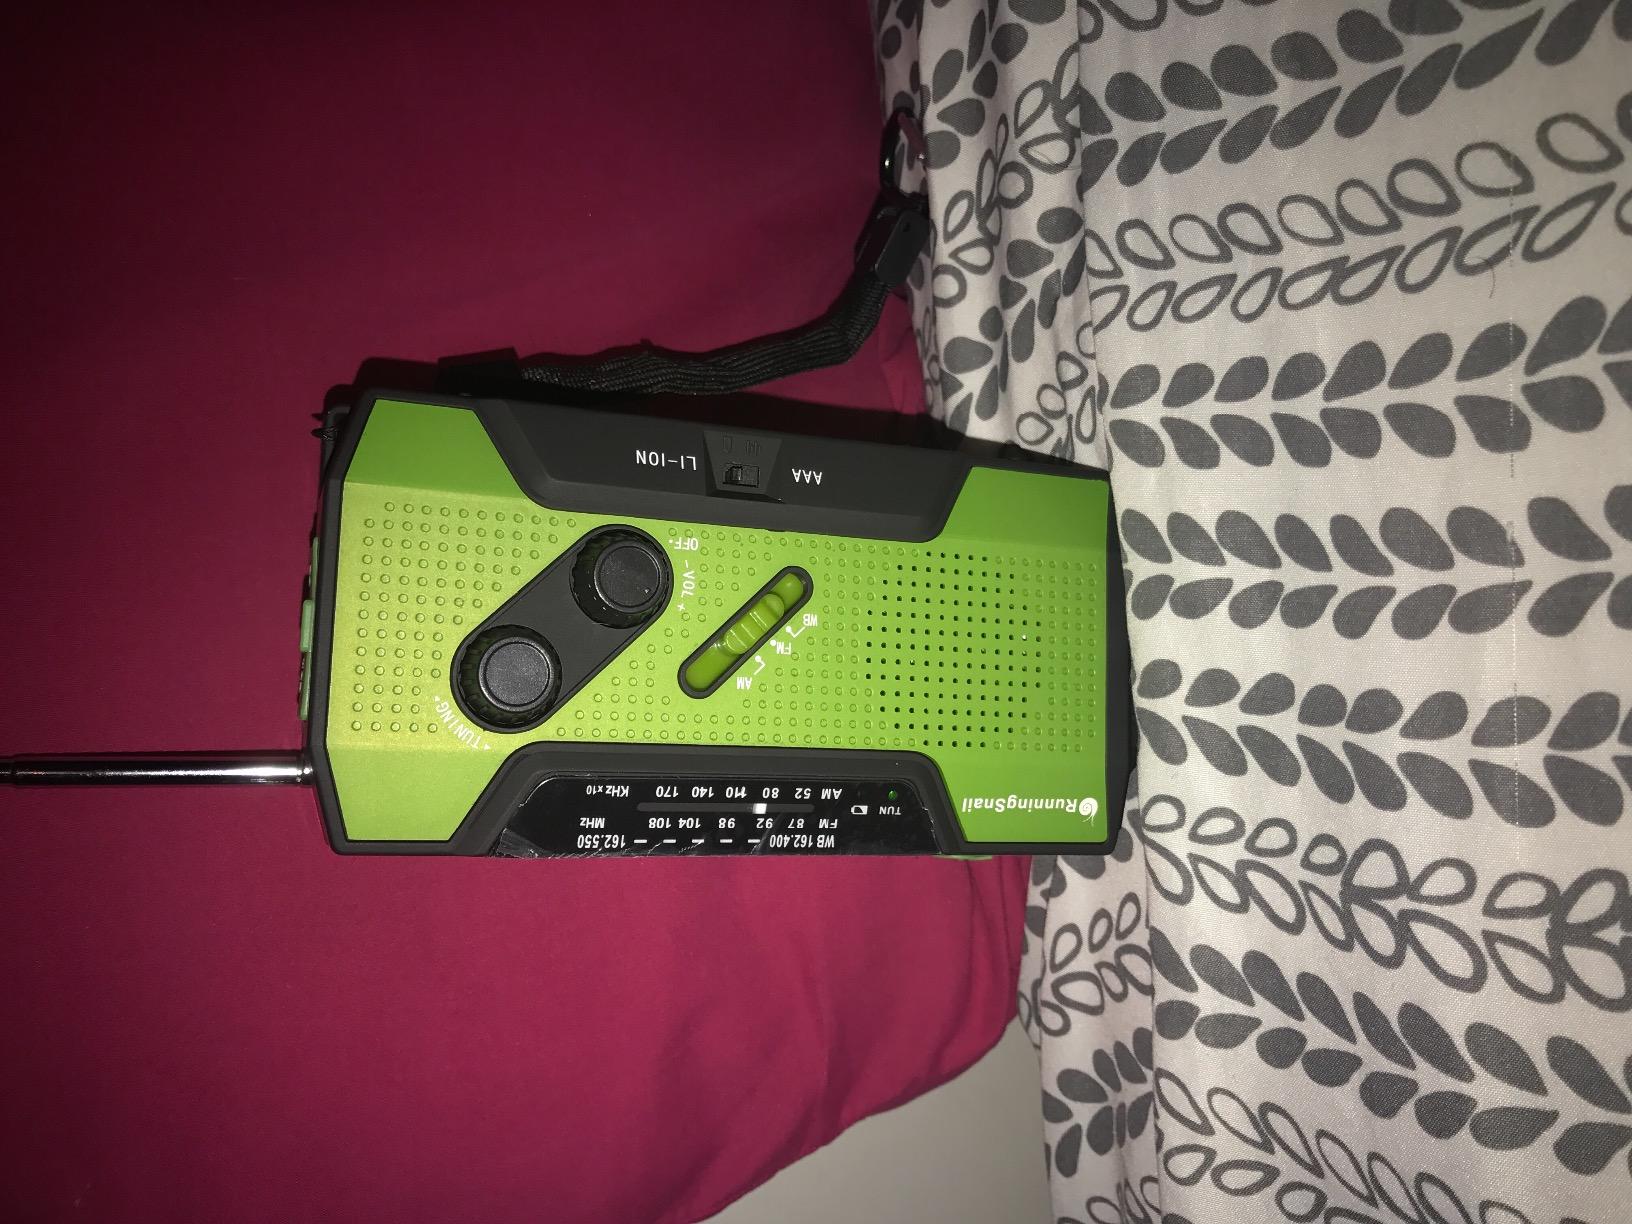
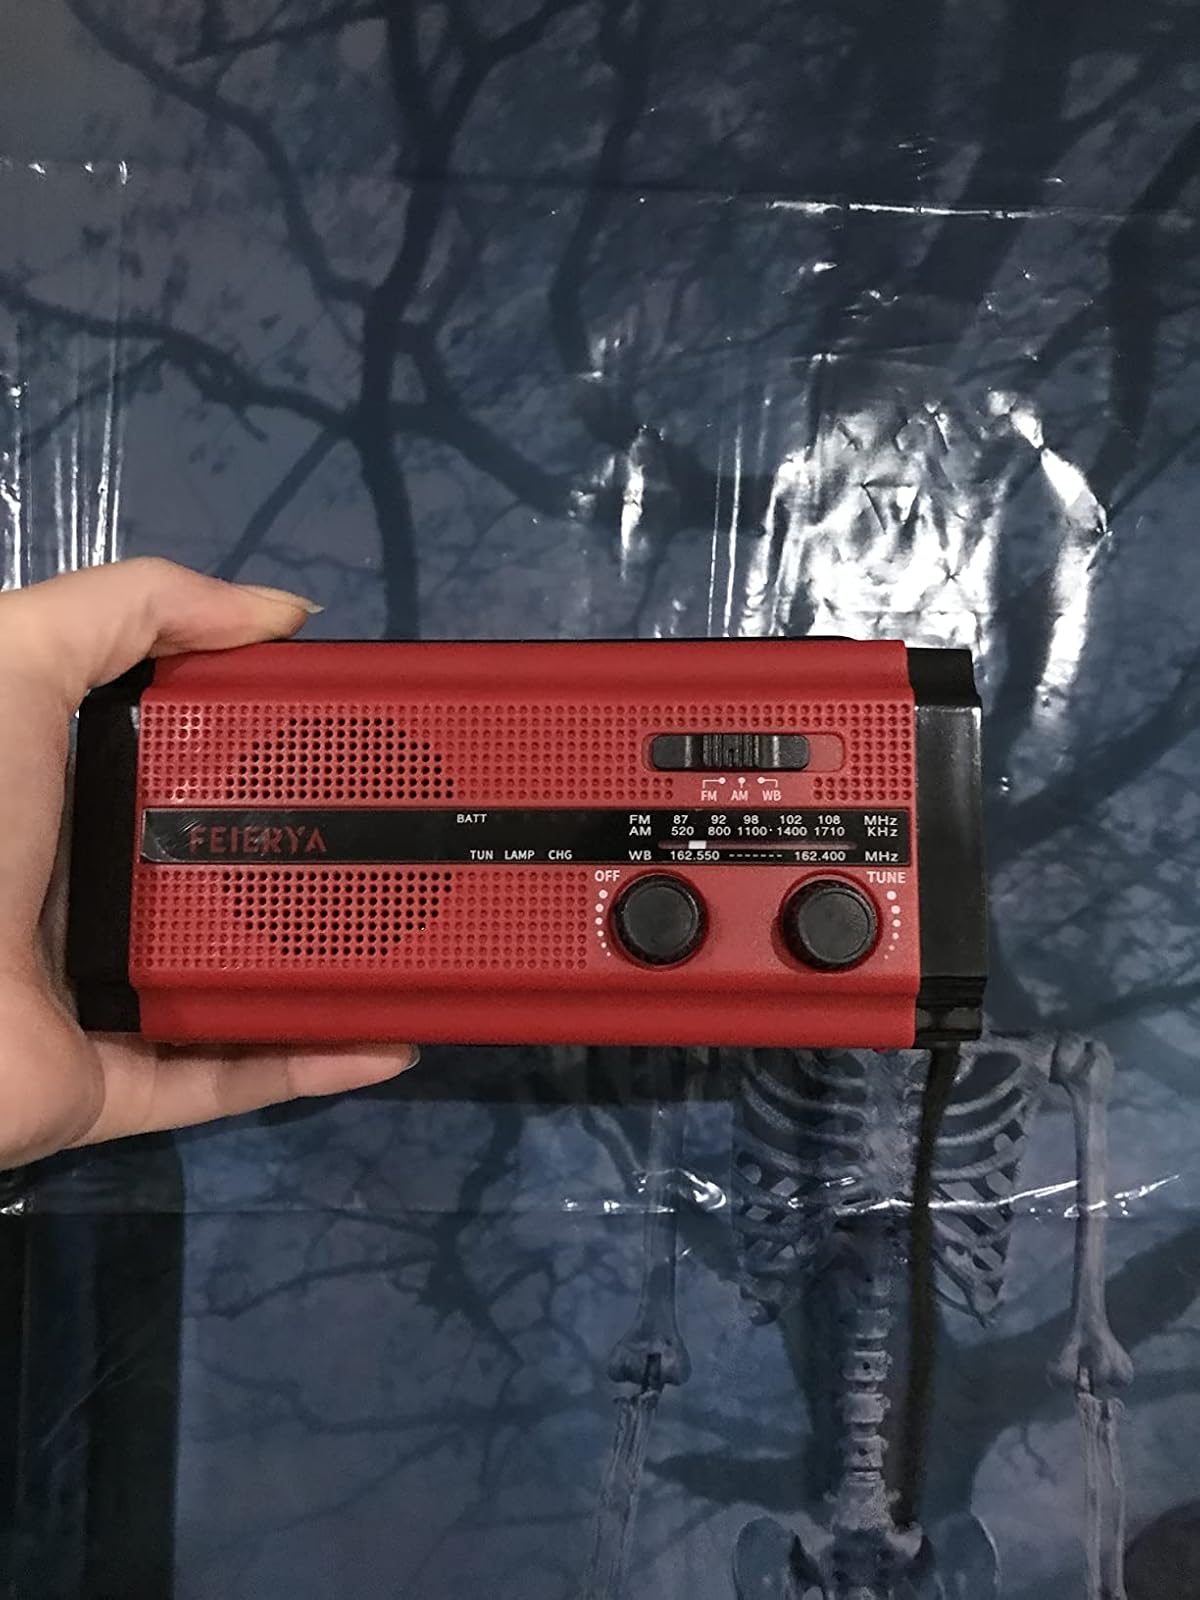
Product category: radio
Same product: no